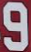
Number: 9